Political positions of Joe Biden

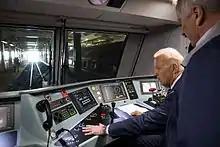
Biden at the controls of an Amtrak Cities Sprinter

Biden supported the 2008 farm bill, calling it a "responsible compromise." When he chaired the Senate Foreign Relations Committee, Biden identified agricultural development and global food prices as major issues.